Speedway Helmet Race

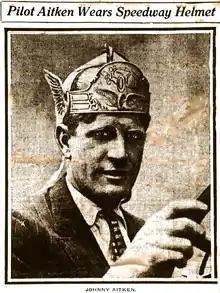
AitkenSpeedwayHelmet

The Speedway Helmet Race was an automobile race held at the Indianapolis Motor Speedway, during each of the three race weekends of 1910 (the last year prior to the first Indianapolis 500). The trophy was a metal helmet, featuring the Speedway's "Wings and Wheel" logo, which the winner wore while defending his title in the next Speedway Helmet Race. The photo to the right is of auto racing star Johnny Aitken. He modeled the unique trophy in May 1910 just days before the first race in which it was the primary prize. He never won the award.